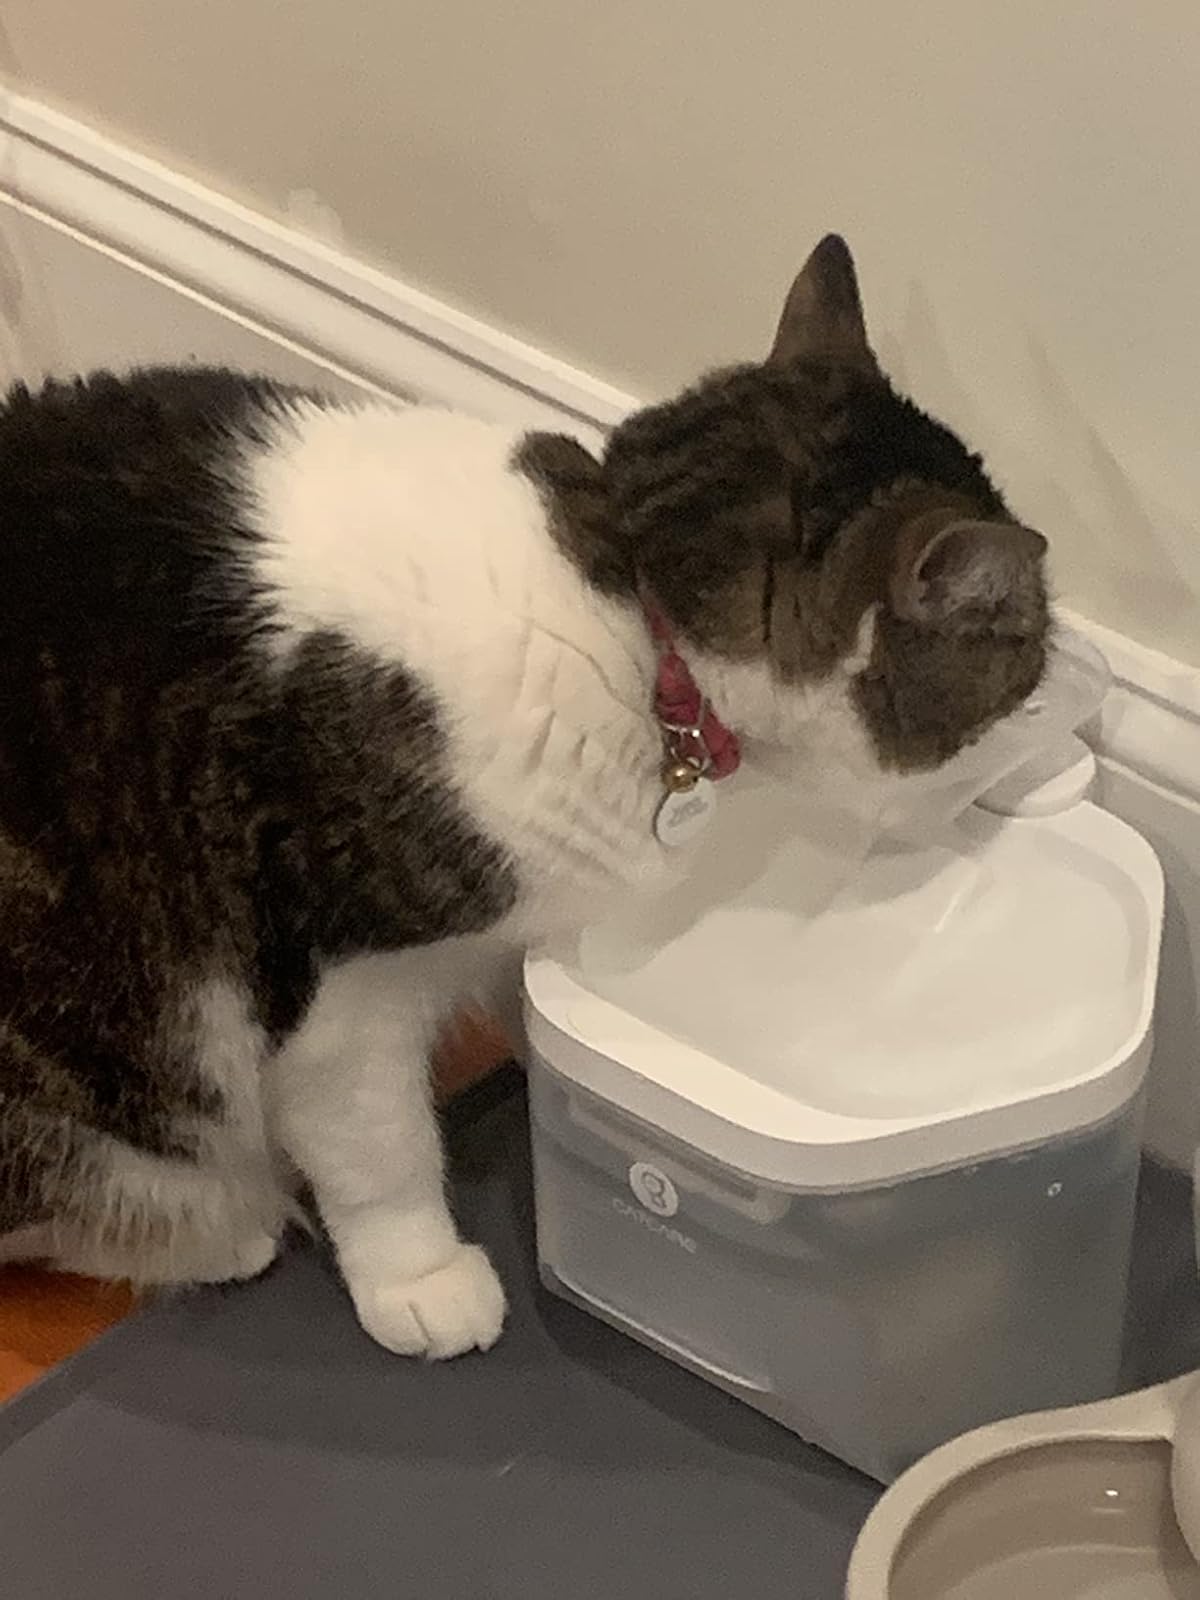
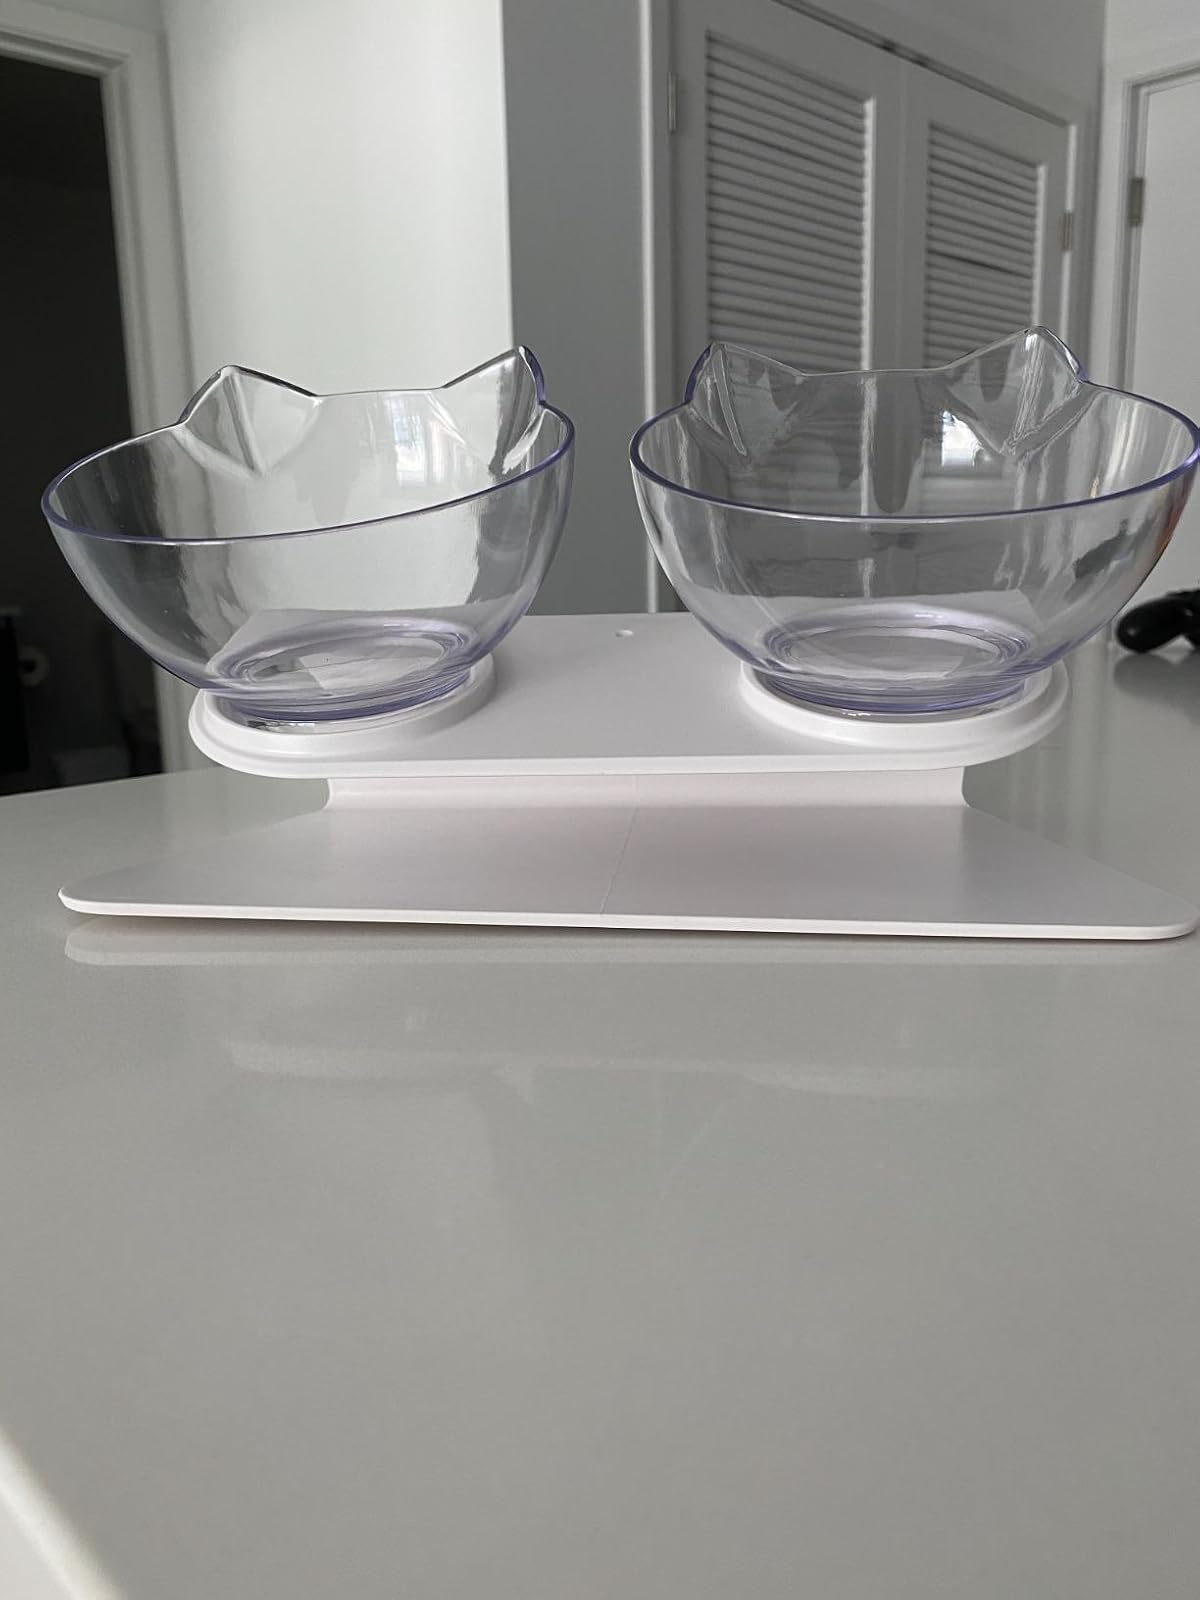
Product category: items_bowl
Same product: no